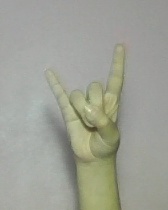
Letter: la